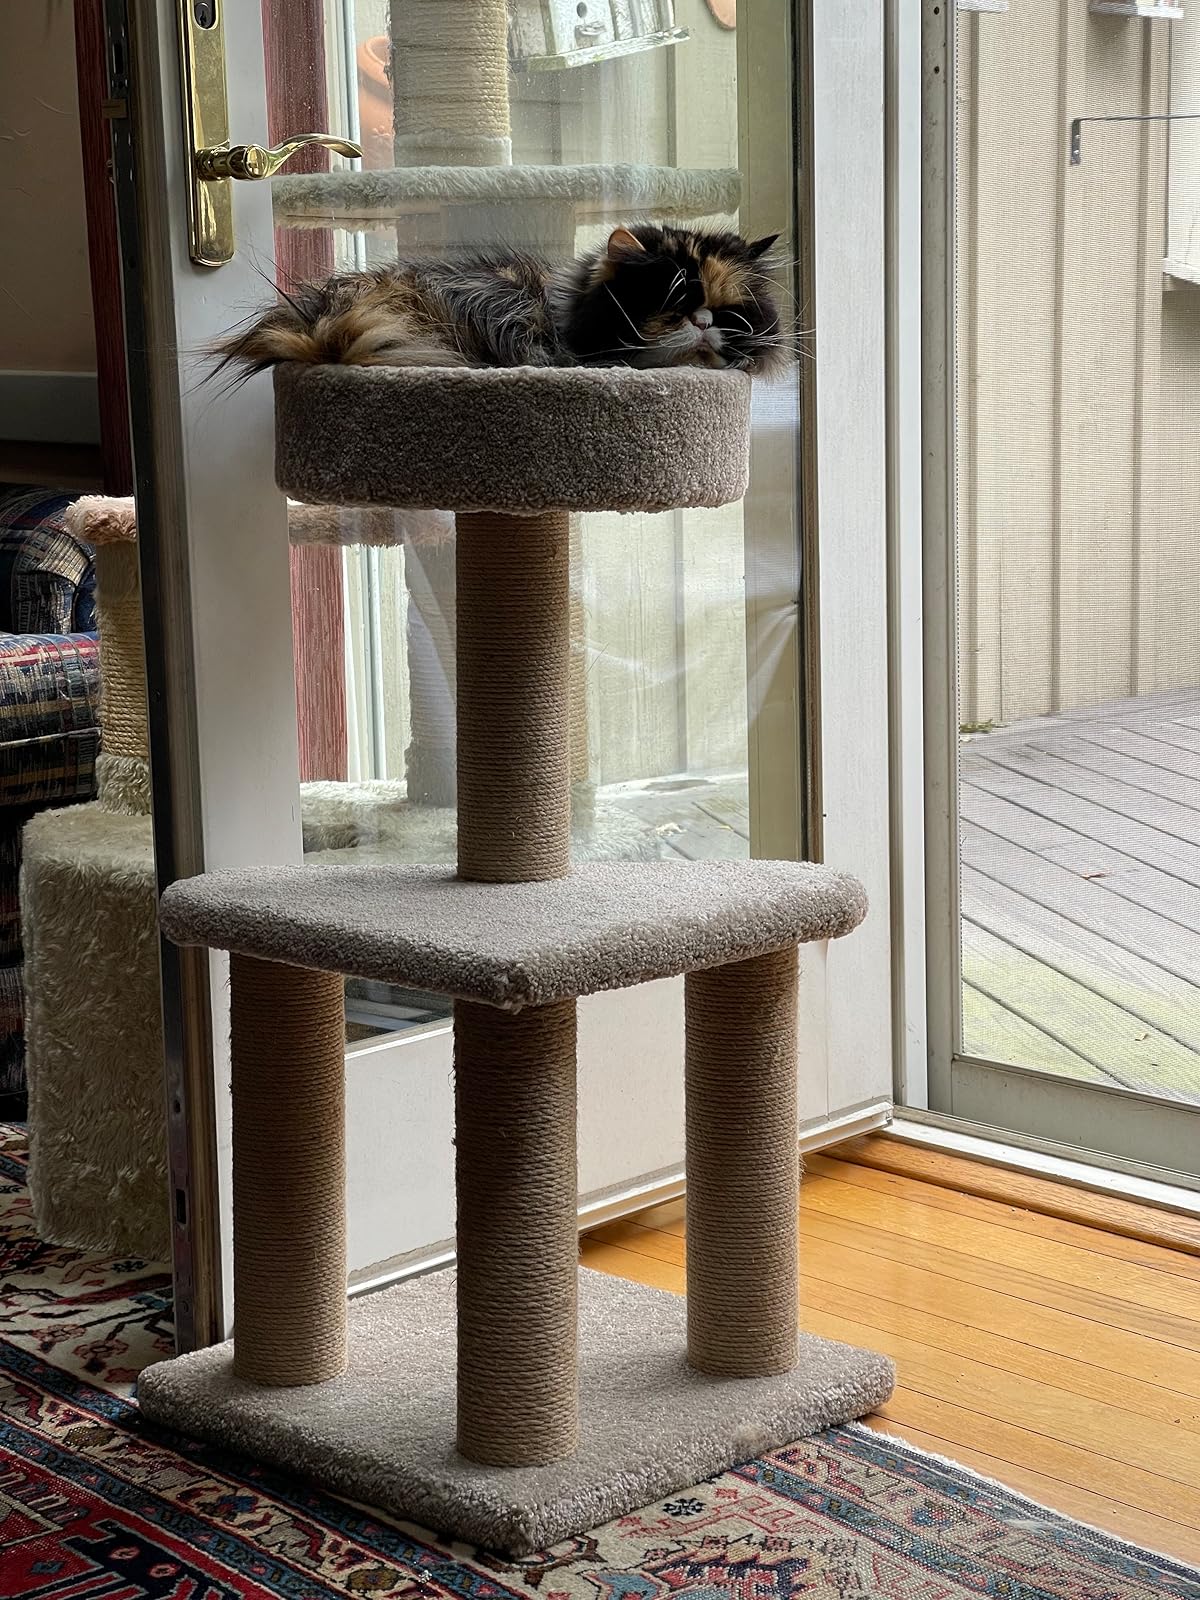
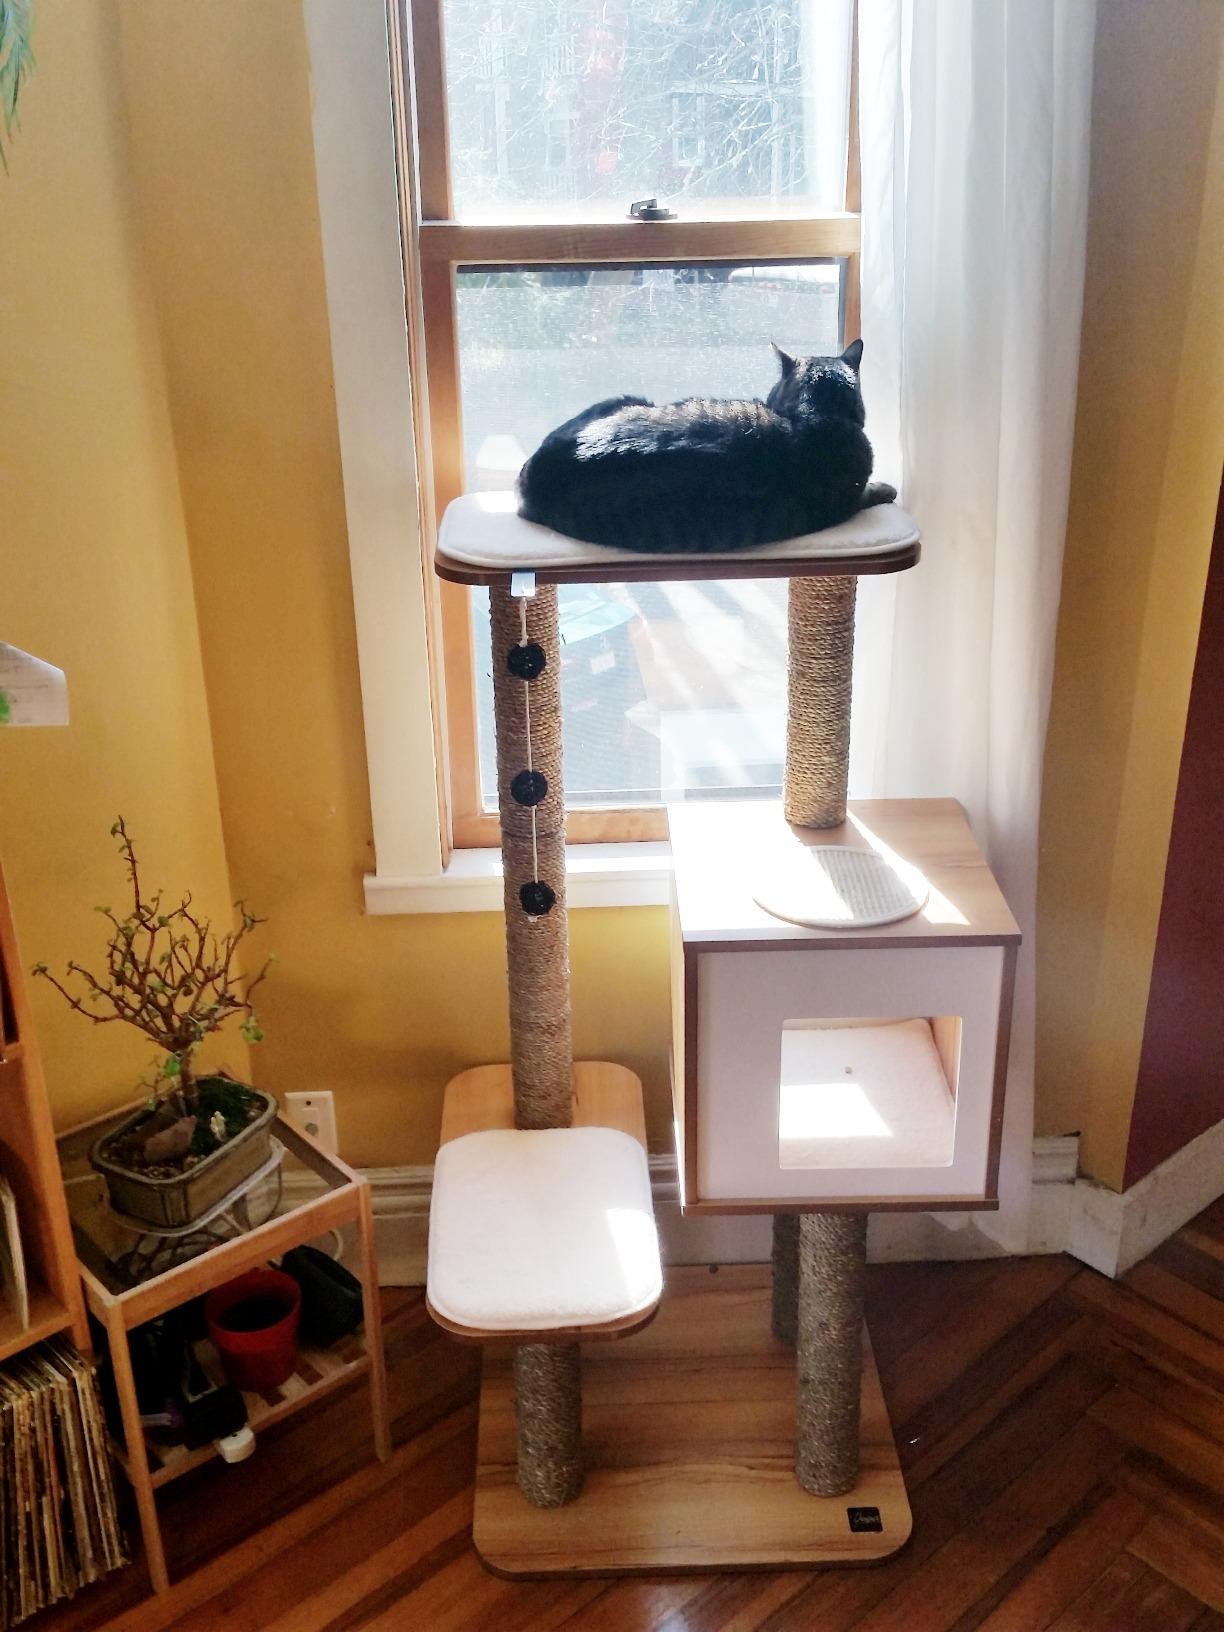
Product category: items_cat tree
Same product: no